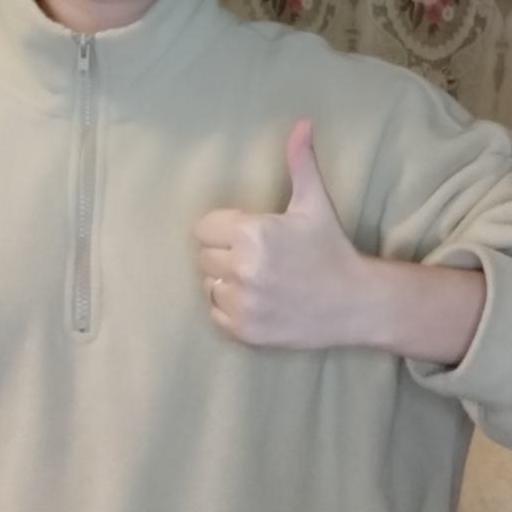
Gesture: like